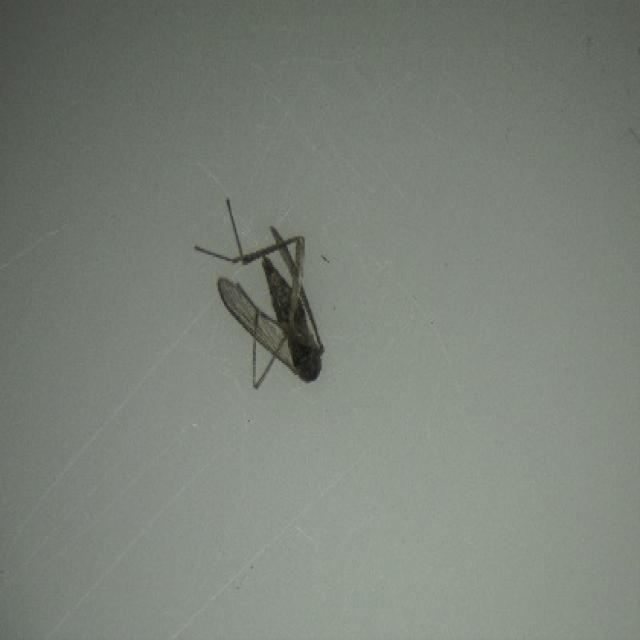
Species: culex_tritaeniorhynchus